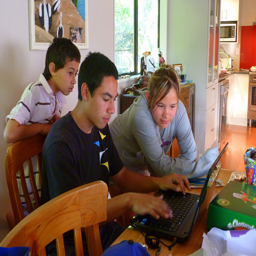
A group of young people in chairs looking at a laptop.
A man sitting in a chair with two other people standing by him while he looks at a laptop sitting on a table.
The young children are doing work on the laptop at the table.
Three children all huddled together in front of a laptop.
an image of group of working on laptop